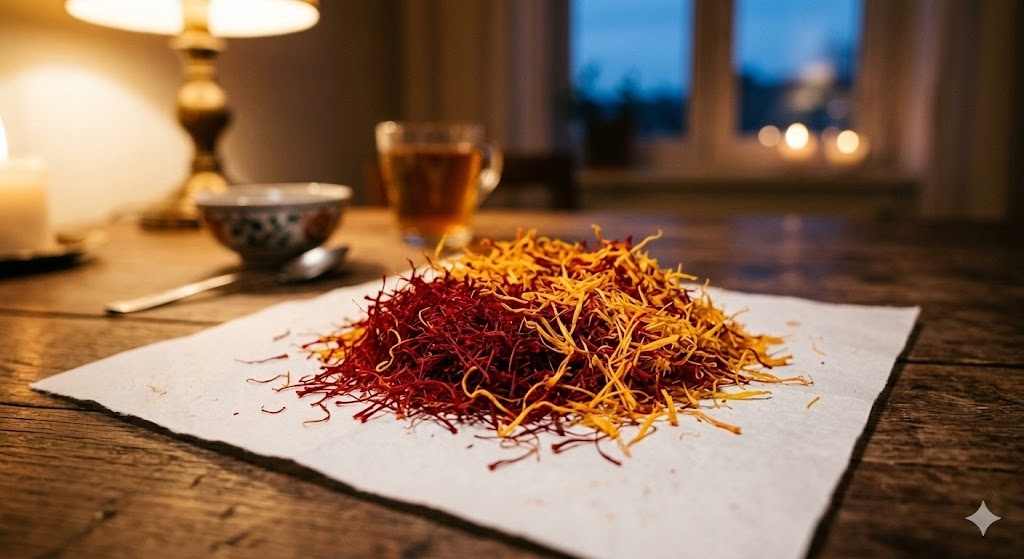
Saffron quality class: lacha